José Luis Rodríguez Zapatero

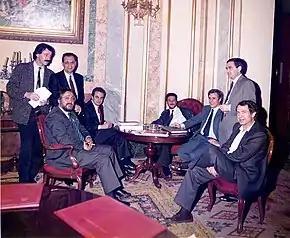
Zapatero having a break during a parliamentary session with some fellow PSOE MPs in 1988.

In 1986, he was elected to represent the province of León in the Cortes (Parliament), becoming its youngest member after the election held on 20 June. He was number two on the PSOE list for León. In the following elections (those held in 1989, 1993, 1996 and 2000) he was number one on the list. In the elections of 2004 he ran for Madrid as number one.